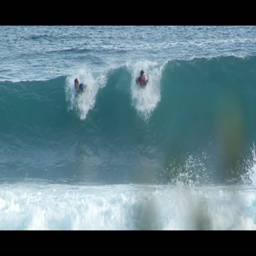
surfers catch a huge wave , surfer carving while riding the wave